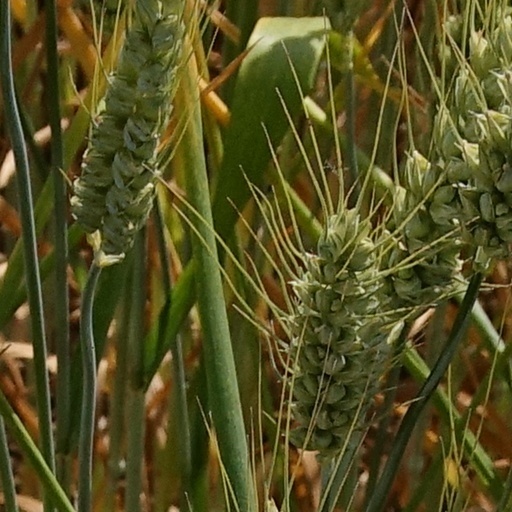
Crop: wheat